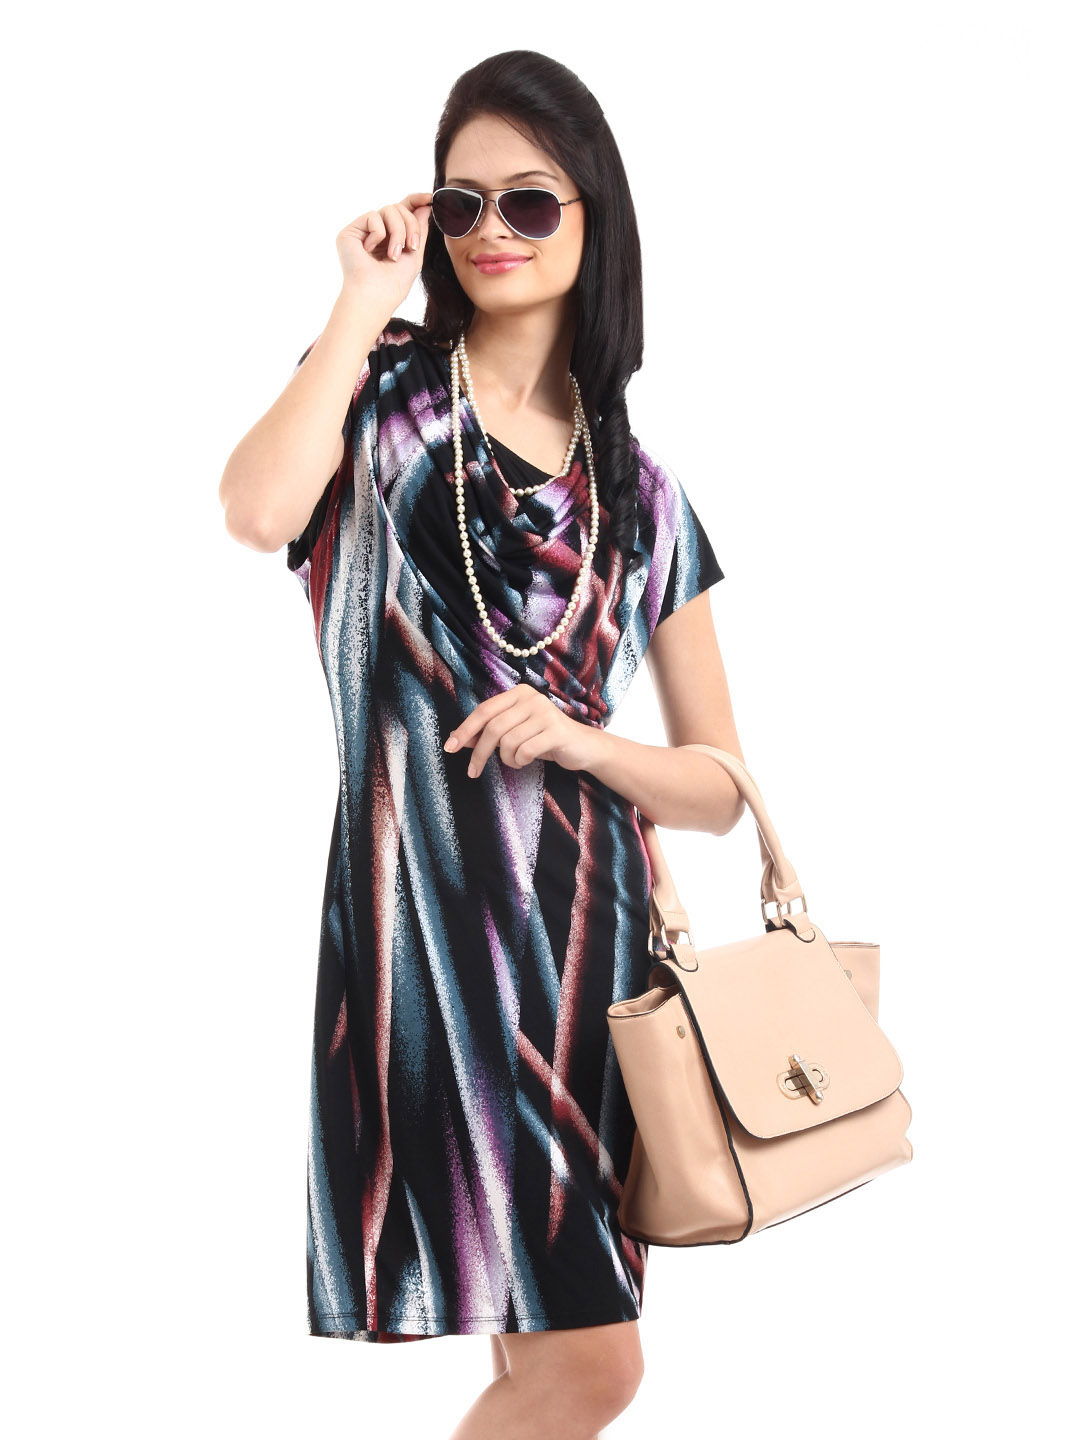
Avirate Women Multi Coloured Dress
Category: Apparel / Dress / Dresses
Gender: Women
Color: Multi
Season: Fall 2012
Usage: Casual